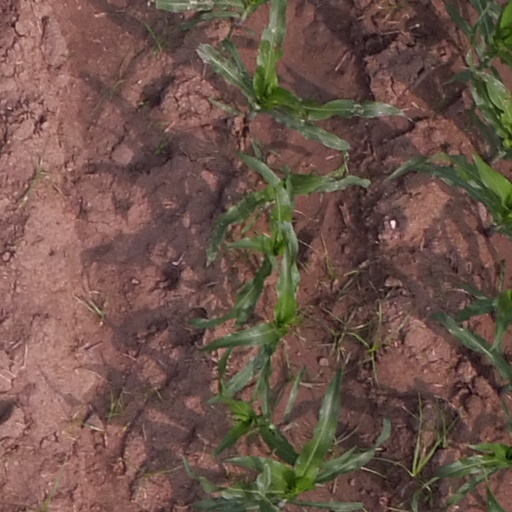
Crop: maize; corn